Celia en el colegio

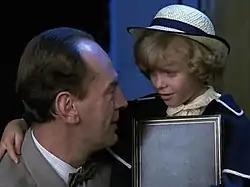
Celia and her father part in the last episode of "Celia", "¡Hasta la vista!". The scene, which did not feature in Elena Fortún's novels, was designed to emphasize a further dramatic touch in Celia's story. The scene effectively used a recurring piece of the original soundtrack for its purpose.

Other events were altered from the novel in order to give the series a more dramatic appeal. For example, in the novel, Celia does not have a good time during the end-of-the-year plays as she is excluded from participating. However, in the series Celia does have a part in the play; shortly before her performance, Doña Benita feels the need to tell Celia the truth about how her parents had closed down their house in Madrid. How they, together with Celia's brother "Cuchifritín" would leave "for China" and how she would spend the summer with the nuns instead of going to the beach with her parents. Celia, heartbroken with the news, cleverly alters her rhyming lines in the play in order to announce to the entire audience how her parents were leaving for China and leaving her behind. Then, Celia grabs the box of chocolates her father had brought for her and runs in tears to the school's vegetable gardens where she hides and cries telling Culiculá, her pet stork, about all her sorrows. Later in the series, it is Celia's father, rather than Doña Benita, who comes to take her to a small circus visiting the town. When returning home, Celia's father presents her with a small gift, a writing book in which he encourages her to write down all sorts of stories. He leaves her again under the care of Madre Loreto, and the man is startled and disappointed that Celia would walk away so happily without even saying goodbye. Celia turns around, her face flooded in tears, and tells her father that she wants to leave with him and be reunited with her family. Her father tells her that it cannot be, and the girl answers by saying that she will become a performer and travel to China, where she is convinced her parents are going, and the two part feeling very sad. Madre Loreto then tucks Celia in her bed and wishes her good night. Celia pulls out her book and begins writing a story about how she ran away with the gypsies hoping to find her parents on their way to China. Celia's story is told visually in the series, and when she, together with Culiculá the stork, catch up with her gypsy friend Coralinda and her travelling wagon, she convinces the gypsy girl's father to allow her to travel with them. In the back of the wagon, Celia asks Coralinda whether they are travelling to Pekin in China. Being answered in the affirmative, Celia replies, "Es que tengo que encontrar a mis papás", ("It's just that I have to find my parents"), where the series ends, left incomplete. Recurring tracks from the series' original soundtrack were also added to emphasize the dramatic seriousness of Celia's situation. In the novels, these events were not nearly as dramatic, and Celia had an easier time dealing with her parents leaving her behind.